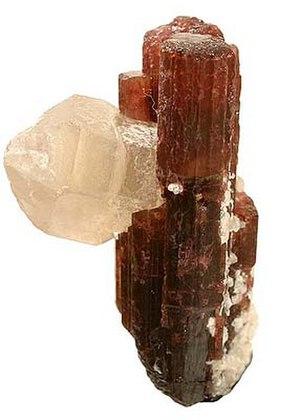
L’anthropologie structurale est une des branches fondatrices du paradigme structuraliste en anthropologie, développée à partir des années 1940 par l’ethnologue Claude Lévi-Strauss dont elle constitue l’œuvre majeure. Important en France, le terme à l'époque anglo-saxon d'anthropologie sociale, elle vise à appliquer à cette discipline le concept à l'époque naissant de structuralisme, c'est-à-dire à expliquer la diversité des faits de société par la combinatoire d'un nombre limité de possibilités logiques liées à l'architecture du cerveau humain, en rupture avec les courants dominants de cette époque en ethno-anthropologie: évolutionnisme, diffusionnisme, culturalisme, fonctionnalisme. Elle utilise les principes généraux des sciences dites fondamentales, appréhendant une société en tant que système complexe doué de propriétés autonomes invariables découlant des relations entre les éléments qui le composent, non déductibles de l’étude de ces seuls individus et non perceptibles consciemment a priori par eux.